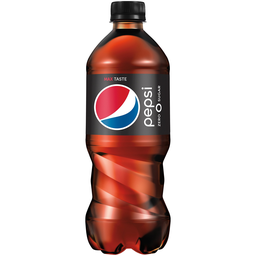
Label: bottles